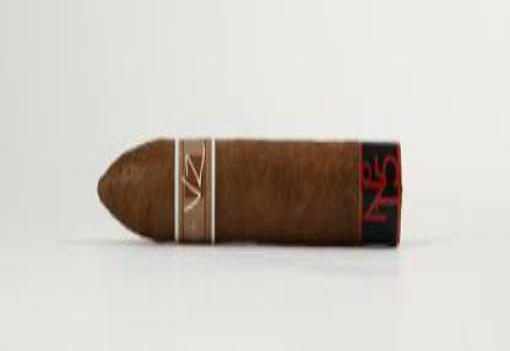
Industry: Necessities